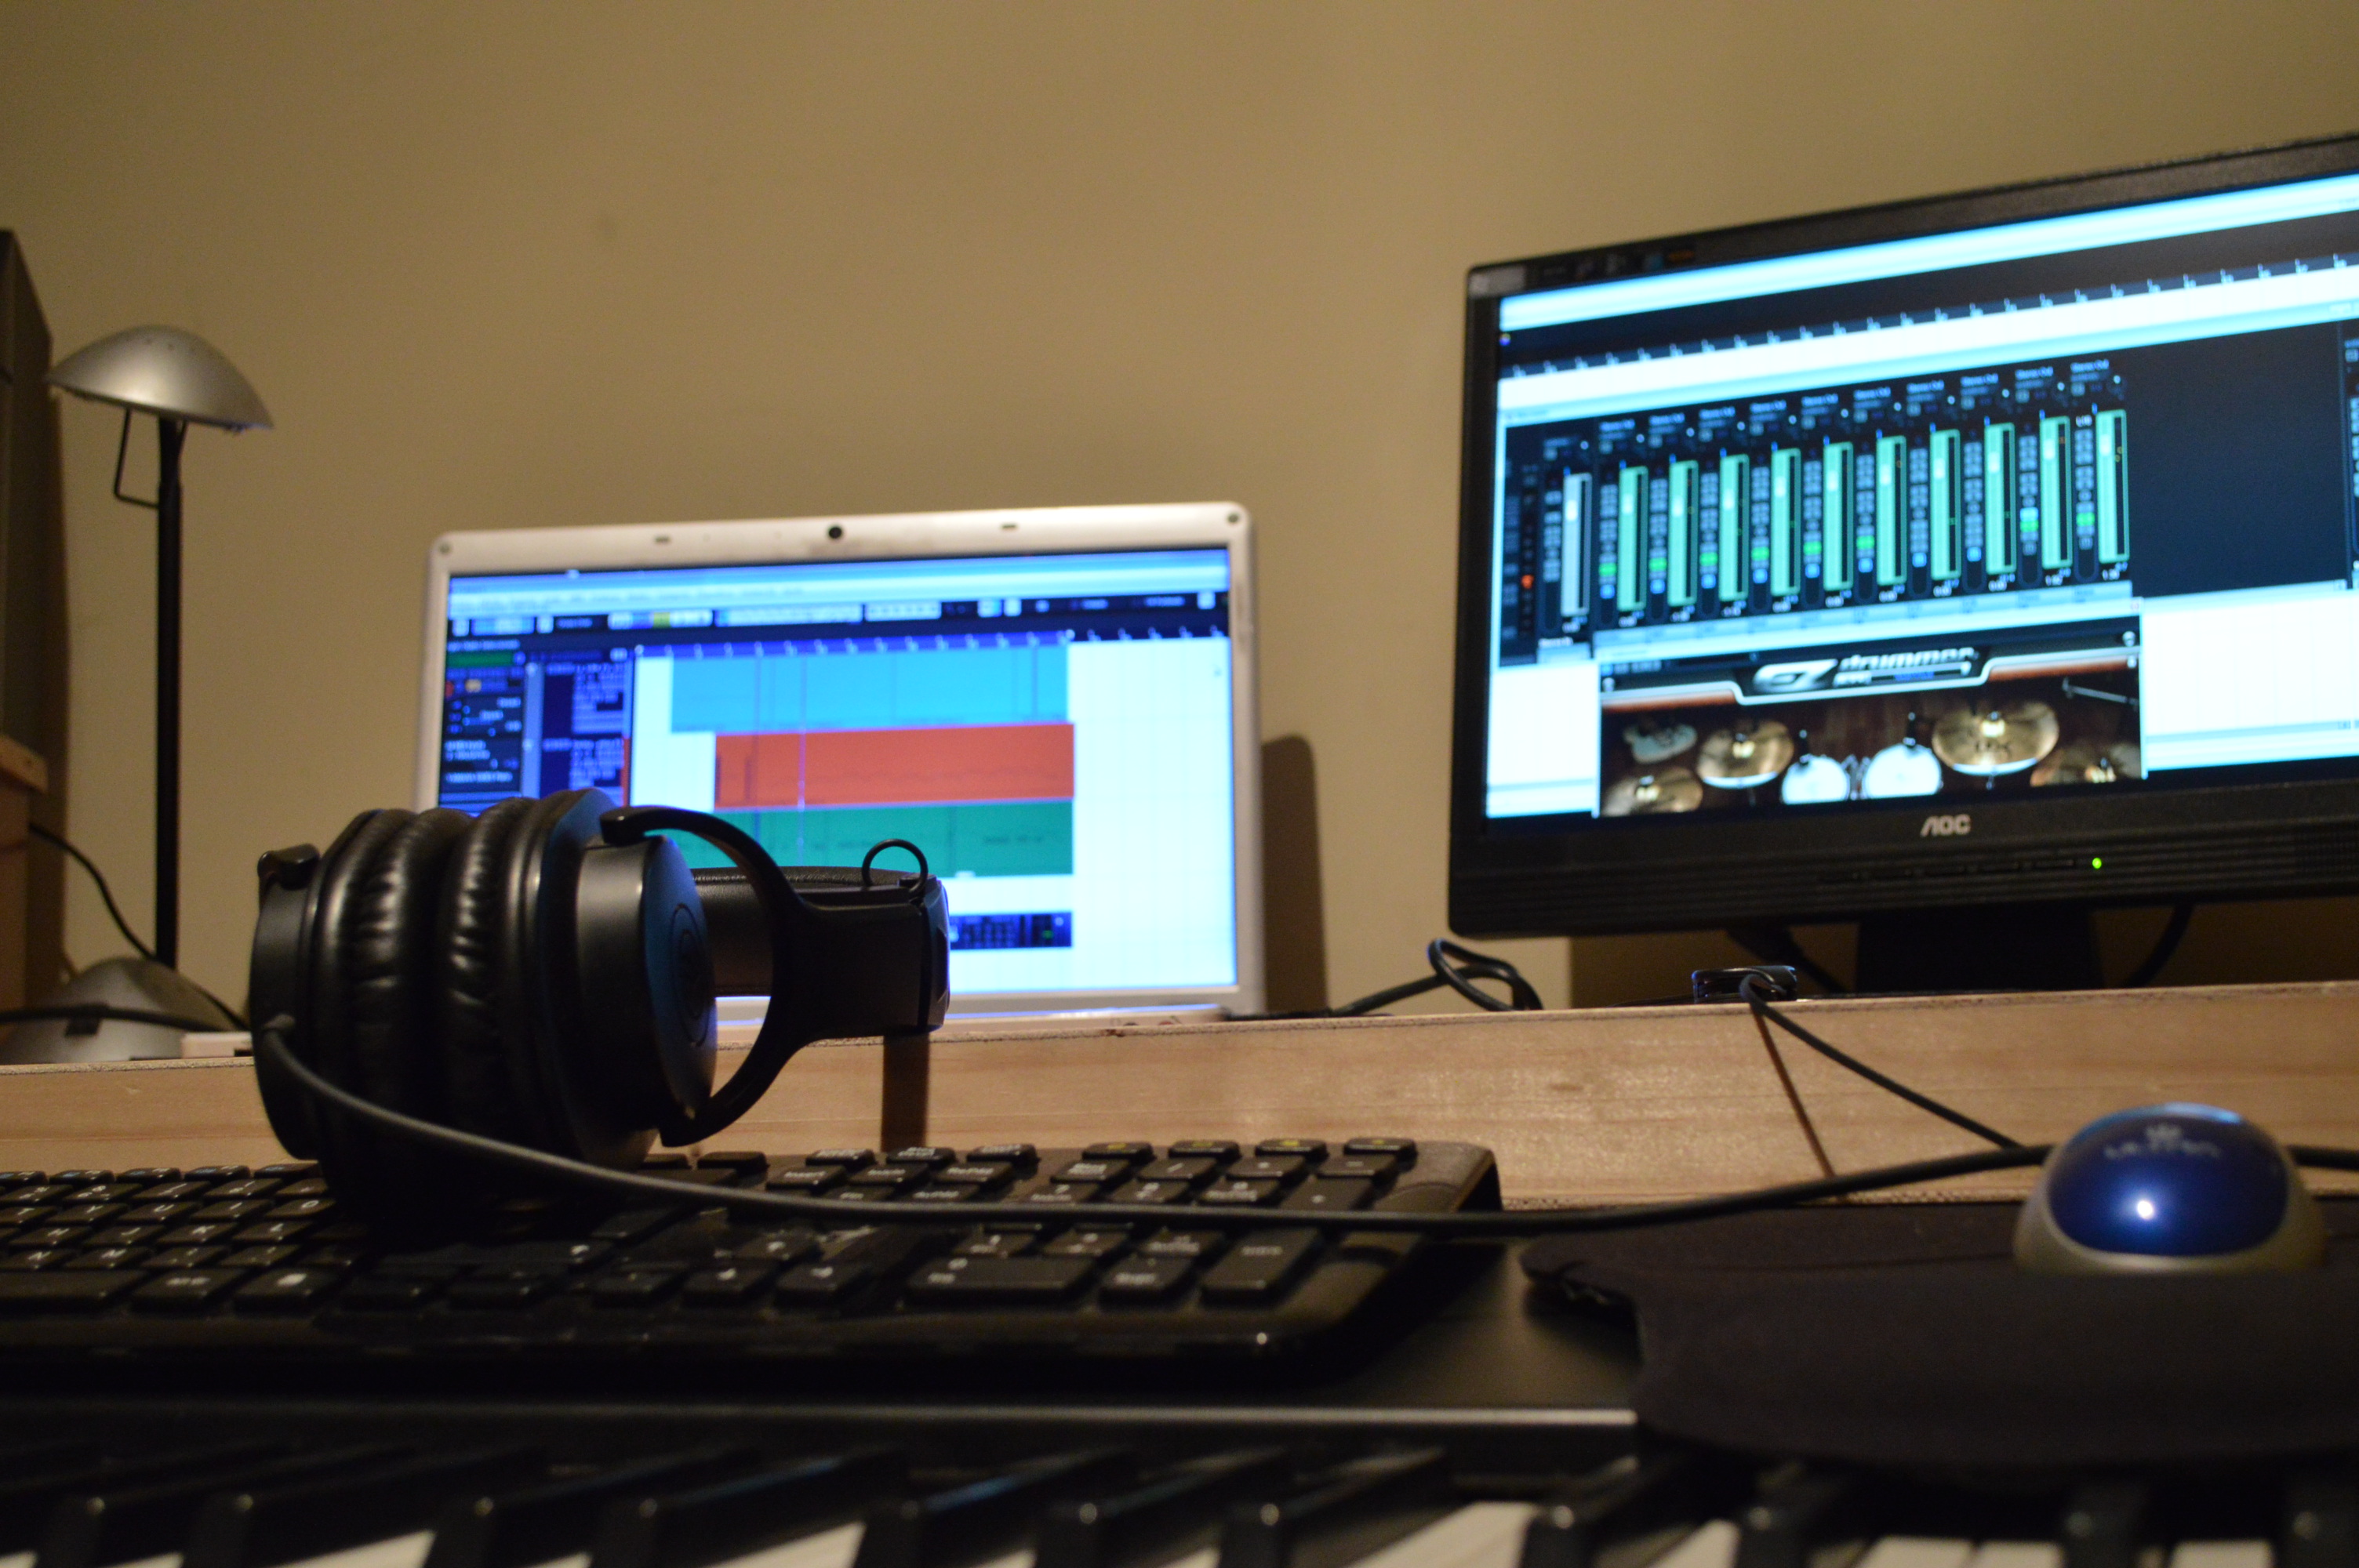
music, home studio, recording, audio equipment, recording studio, studio, mixing console, computer monitor, electronic device, technology, building, music workstation, broadcasting, electronic instrument, studio monitor, multimedia, display device, musical instrument, desktop computer, computer keyboard, personal computer